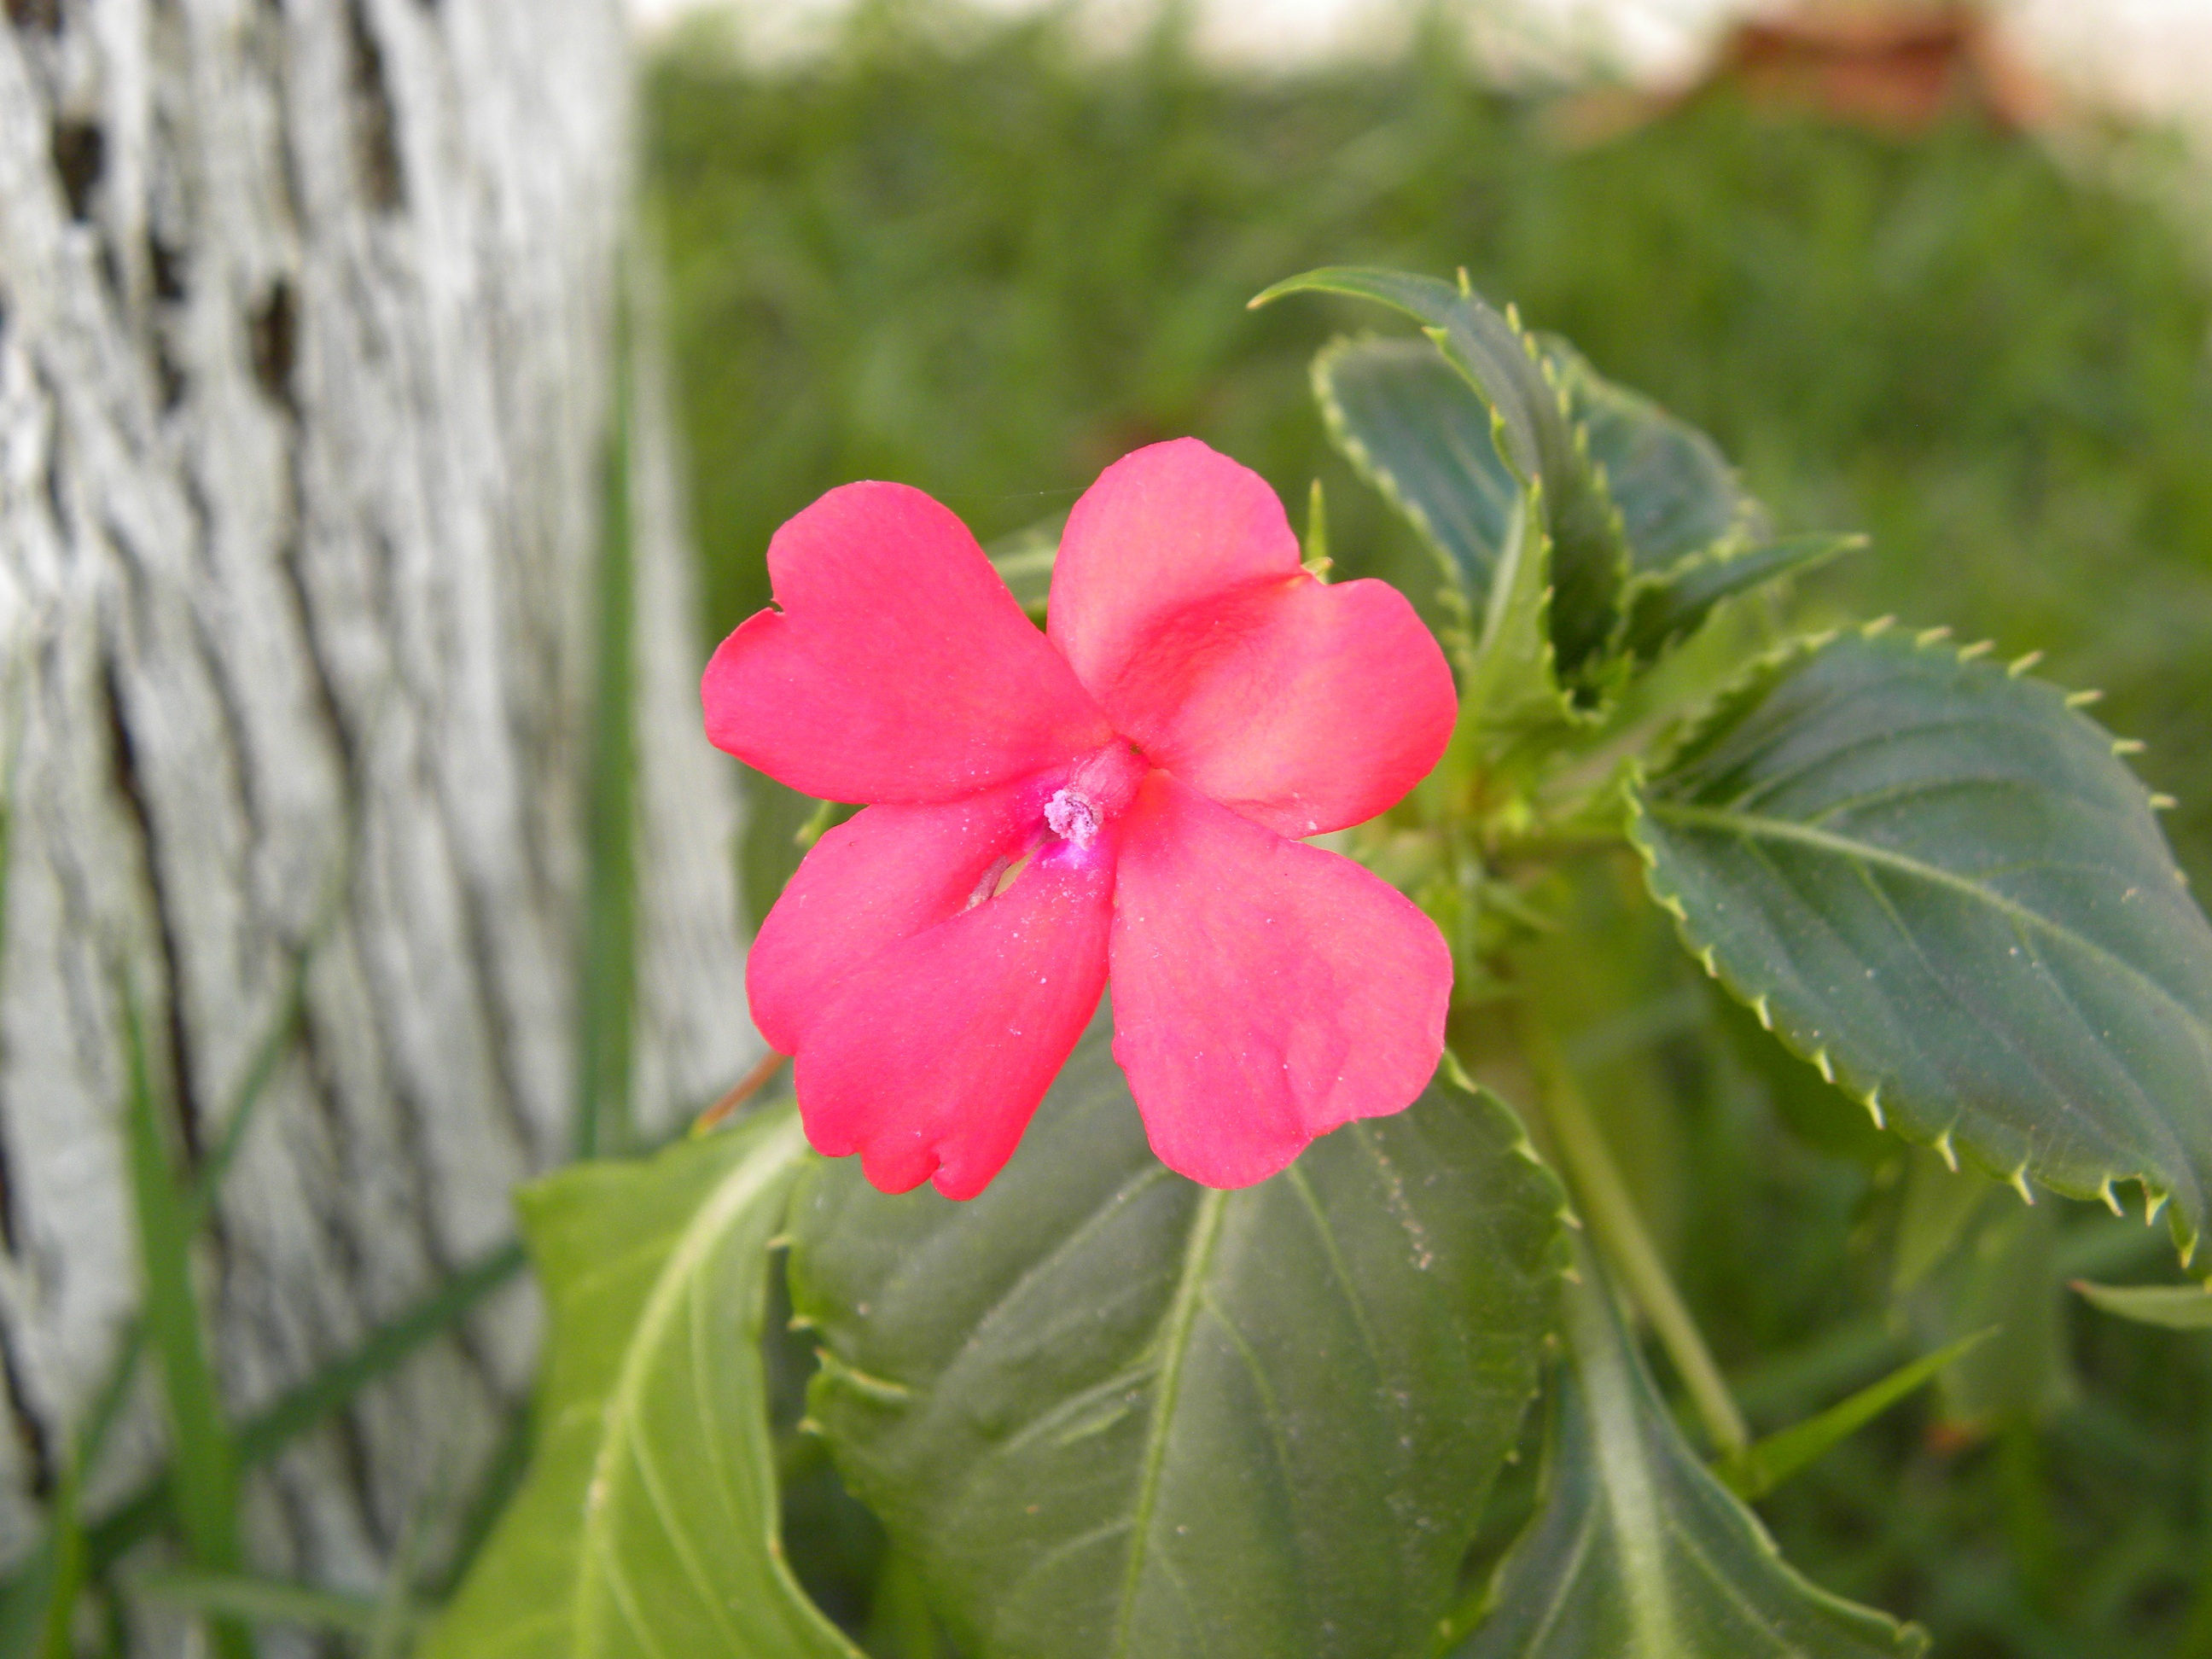
blossom, plant, leaf, flower, petal, botany, flora, wildflower, flowers, red flower, shrub, macro photography, flowering plant, native flower, annual plant, land plant